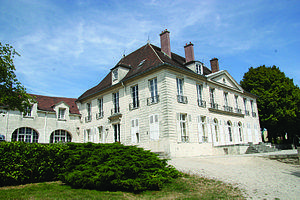
Château des Cèdres de Montfermeil
Cet article recense les châteaux de Seine-Saint-Denis, en France.
Cet article recense les monuments historiques de la Seine-Saint-Denis, en France.
Montfermeil est une commune française située dans le département de la Seine-Saint-Denis en région Île-de-France.